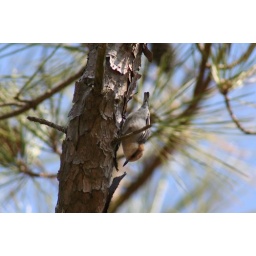
This Brown Headed Nuthatch was busy at work building a nest in a pine tree. This was taken at Assawoman Bay, Delaware.